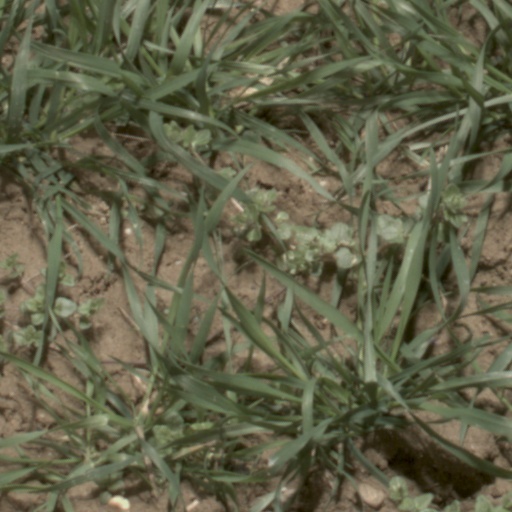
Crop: wheat